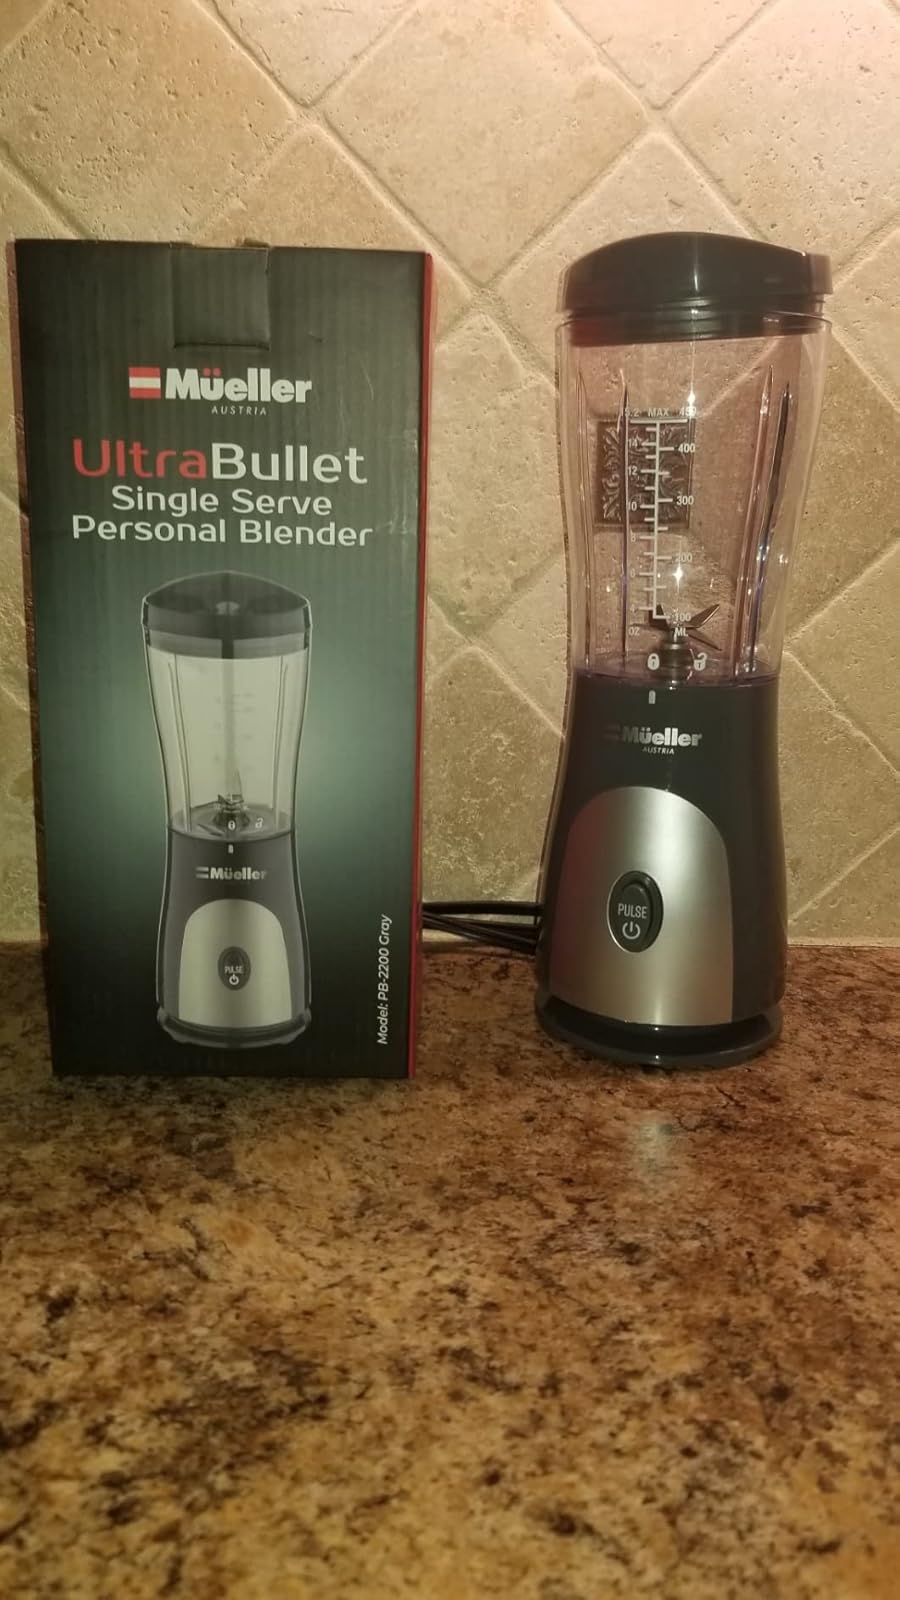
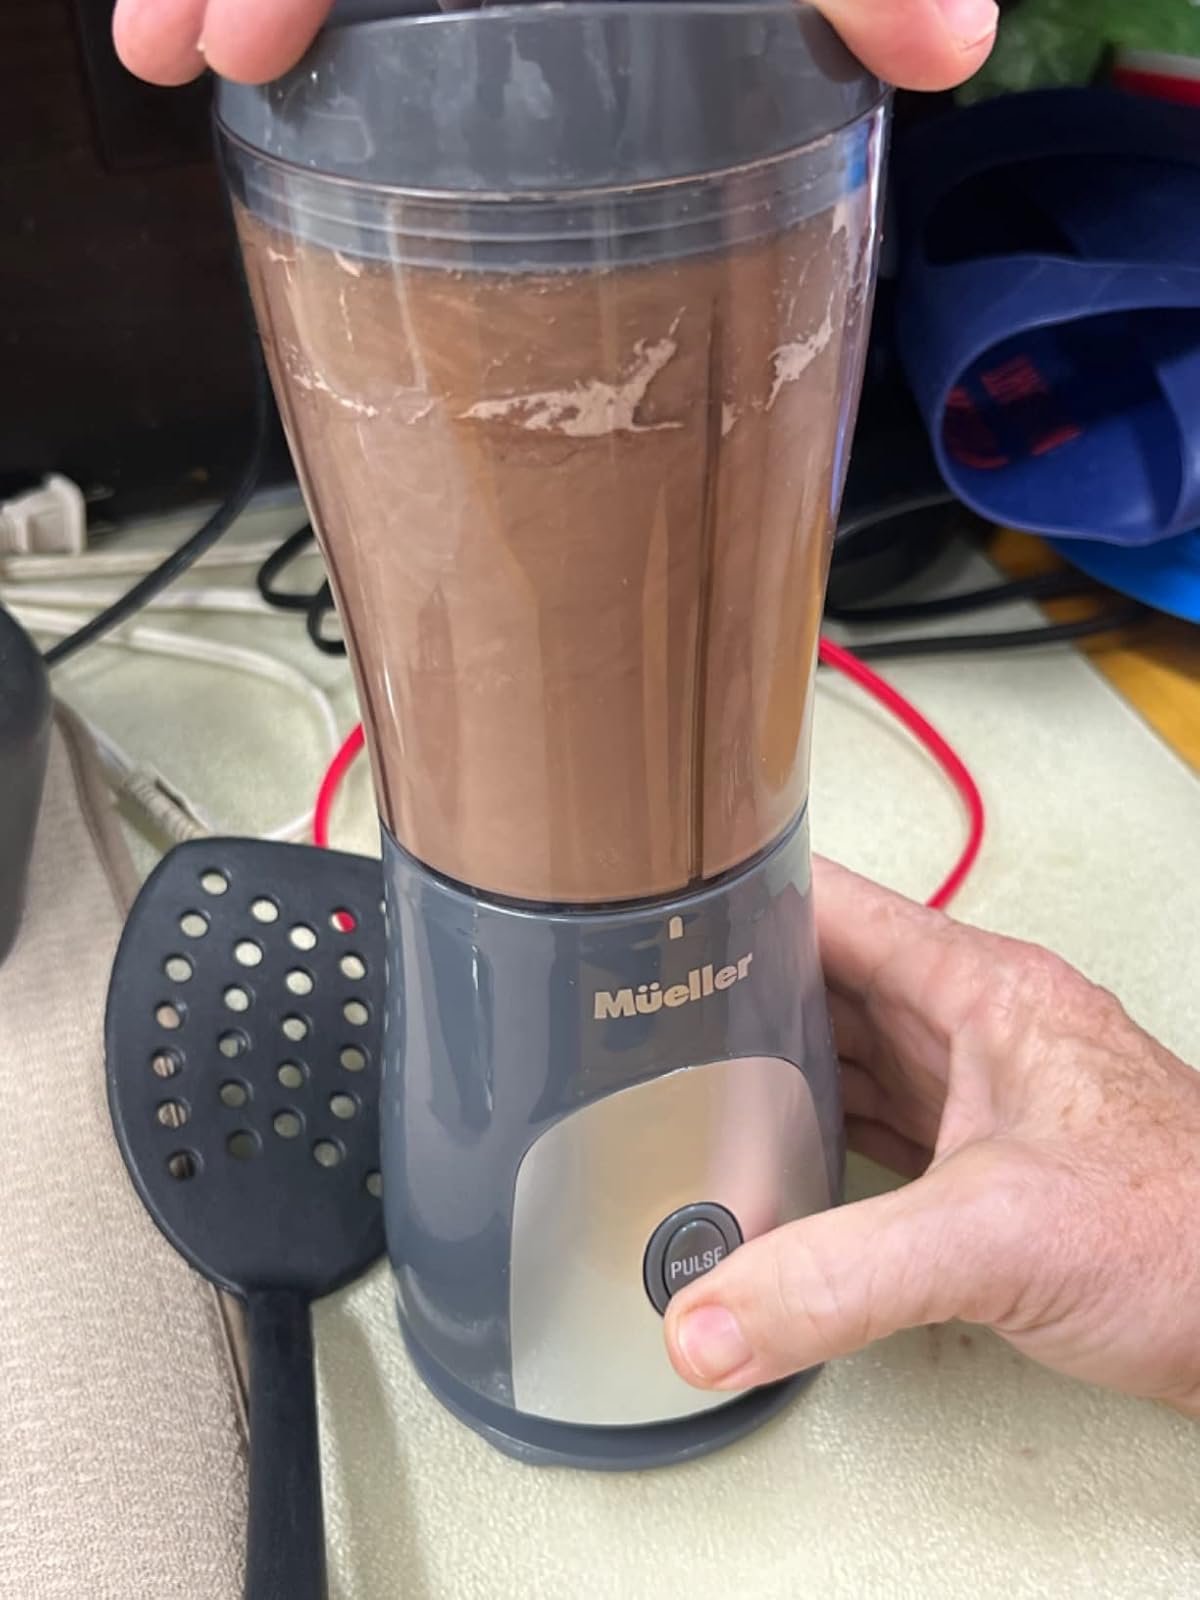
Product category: items_blender
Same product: yes